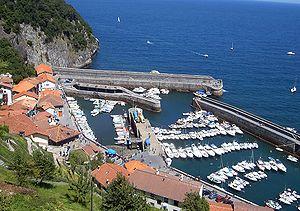
Elantxobe en basque ou Elanchove en espagnol est une commune de Biscaye dans la communauté autonome du Pays basque en Espagne.